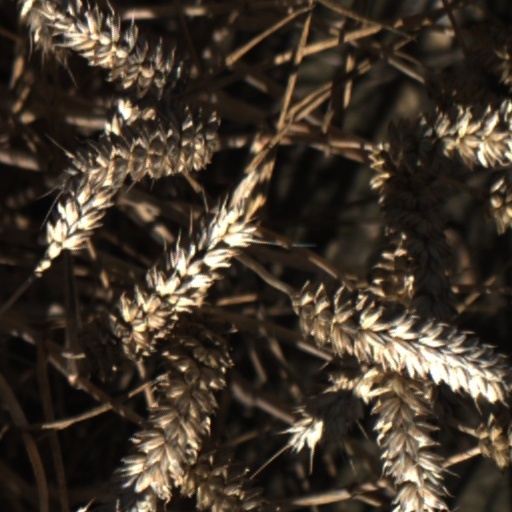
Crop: wheat